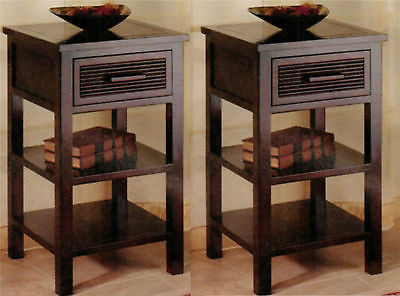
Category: table